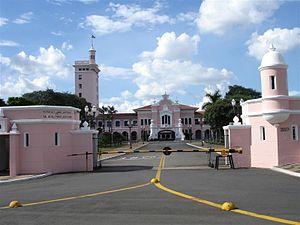
L'École préparatoire des cadets de l'armée de terre est une école militaire brésilienne située à Campinas, dans l'État de São Paulo. Fondée en 1939, sa mission est de préparer ses élèves à intégrer l'école d'officier de l'Armée de terre brésilienne, l'Académie militaire d'Agulhas Negras, située à Resende, dans l'État de Rio de Janeiro.